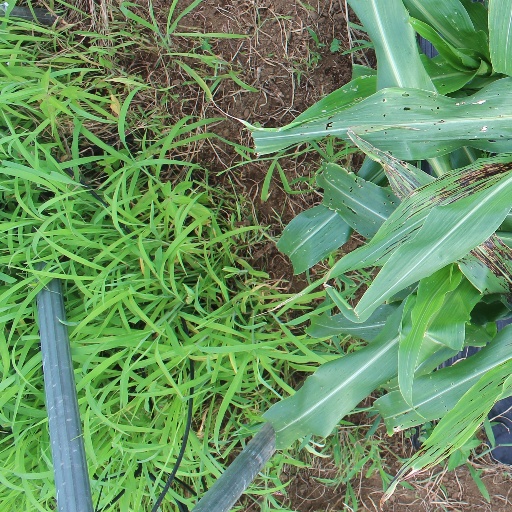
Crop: sorghum